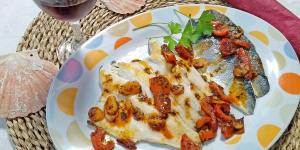
lubina a la bilbaina